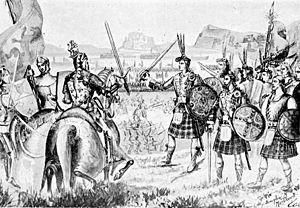
Angus Óg MacDonald, seigneur de Kintyre puis d'Islay & Seigneur des Îles vers 1299 à 1318.